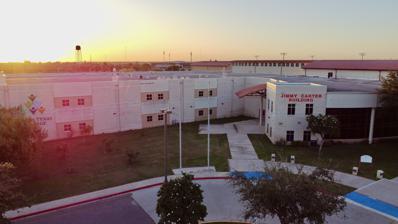
Building: Jimmy Carter Early College High School
Country: United States of America
Year built: 2010
School in La Joya, Texas, United States Jimmy Carter Early College High School Address 603 N. College Dr. La Joya , Hidalgo , Texas 78560 United States Coordinates 26°15′03″N 98°28′35″W / 26.2509°N 98.4764°W / 26.2509; -98.4764 Information School type Public Established 2010 School district La Joya Independent School District Principal Claudia Gomez-Perez Grades 9–12 Enrollment 358 Student to teacher ratio 13.2 to 1 Color(s) Red and Gold Mascot Red wolf USNWR ranking 906 National, 112 Texas Publication Red Gold News Website http://jcechs.lajoyaisd.com Jimmy Carter Early College High School is located in La Joya, Texas , and is part of the La Joya Independent School District . History During the 2010–2011 academic year, La Joya Independent School District launched the College Transition Academy, inspired by the Early College High School concept. After achieving recognition as an "Exemplary" campus by the Texas Education Agency, it partnered with South Texas College and earned "Early College High School" status and was renamed Jimmy Carter Early College High School. Student population During the 2021–2022 academic year, the school had a student population of 358. Of these students, 77.9% were identified as at risk, and 40.5% were part of bilingual or English language learning programs. School designations In 2018 the school received the National Blue Ribbon Award . In 2023, Jimmy Carter Early College reached U.S. News Public High School Rankings of #906 among high schools nationwide and #112 among Texas high schools. Academic programs Advanced Placement (AP) Courses Dual Credit Courses Early College High School Dual-enrollment partnership Jimmy Carter Early College has established a Memorandum of Understanding (MOU) with South Texas College . This partnership offers dual enrollment courses, enabling students to attain an associate degree in line with the early college model. Students at Jimmy Carter Early College can attain various associate degrees: Associate of Science in Interdisciplinary Studies Associate of Arts in Interdisciplinary Studies Associate of Arts in Criminal Justice Associate of Arts in Teaching (Generalist & Secondary) References